Cartogram

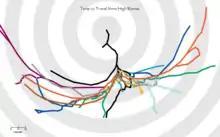

While an area cartogram manipulates the area of a polygon feature, a linear cartogram manipulates linear distance on a line feature. The spatial distortion allows the map reader to easily visualize intangible concepts such as travel time and connectivity on a network. Distance cartograms are also useful for comparing such concepts among different geographic features. A distance cartogram may also be called a "central-point cartogram".